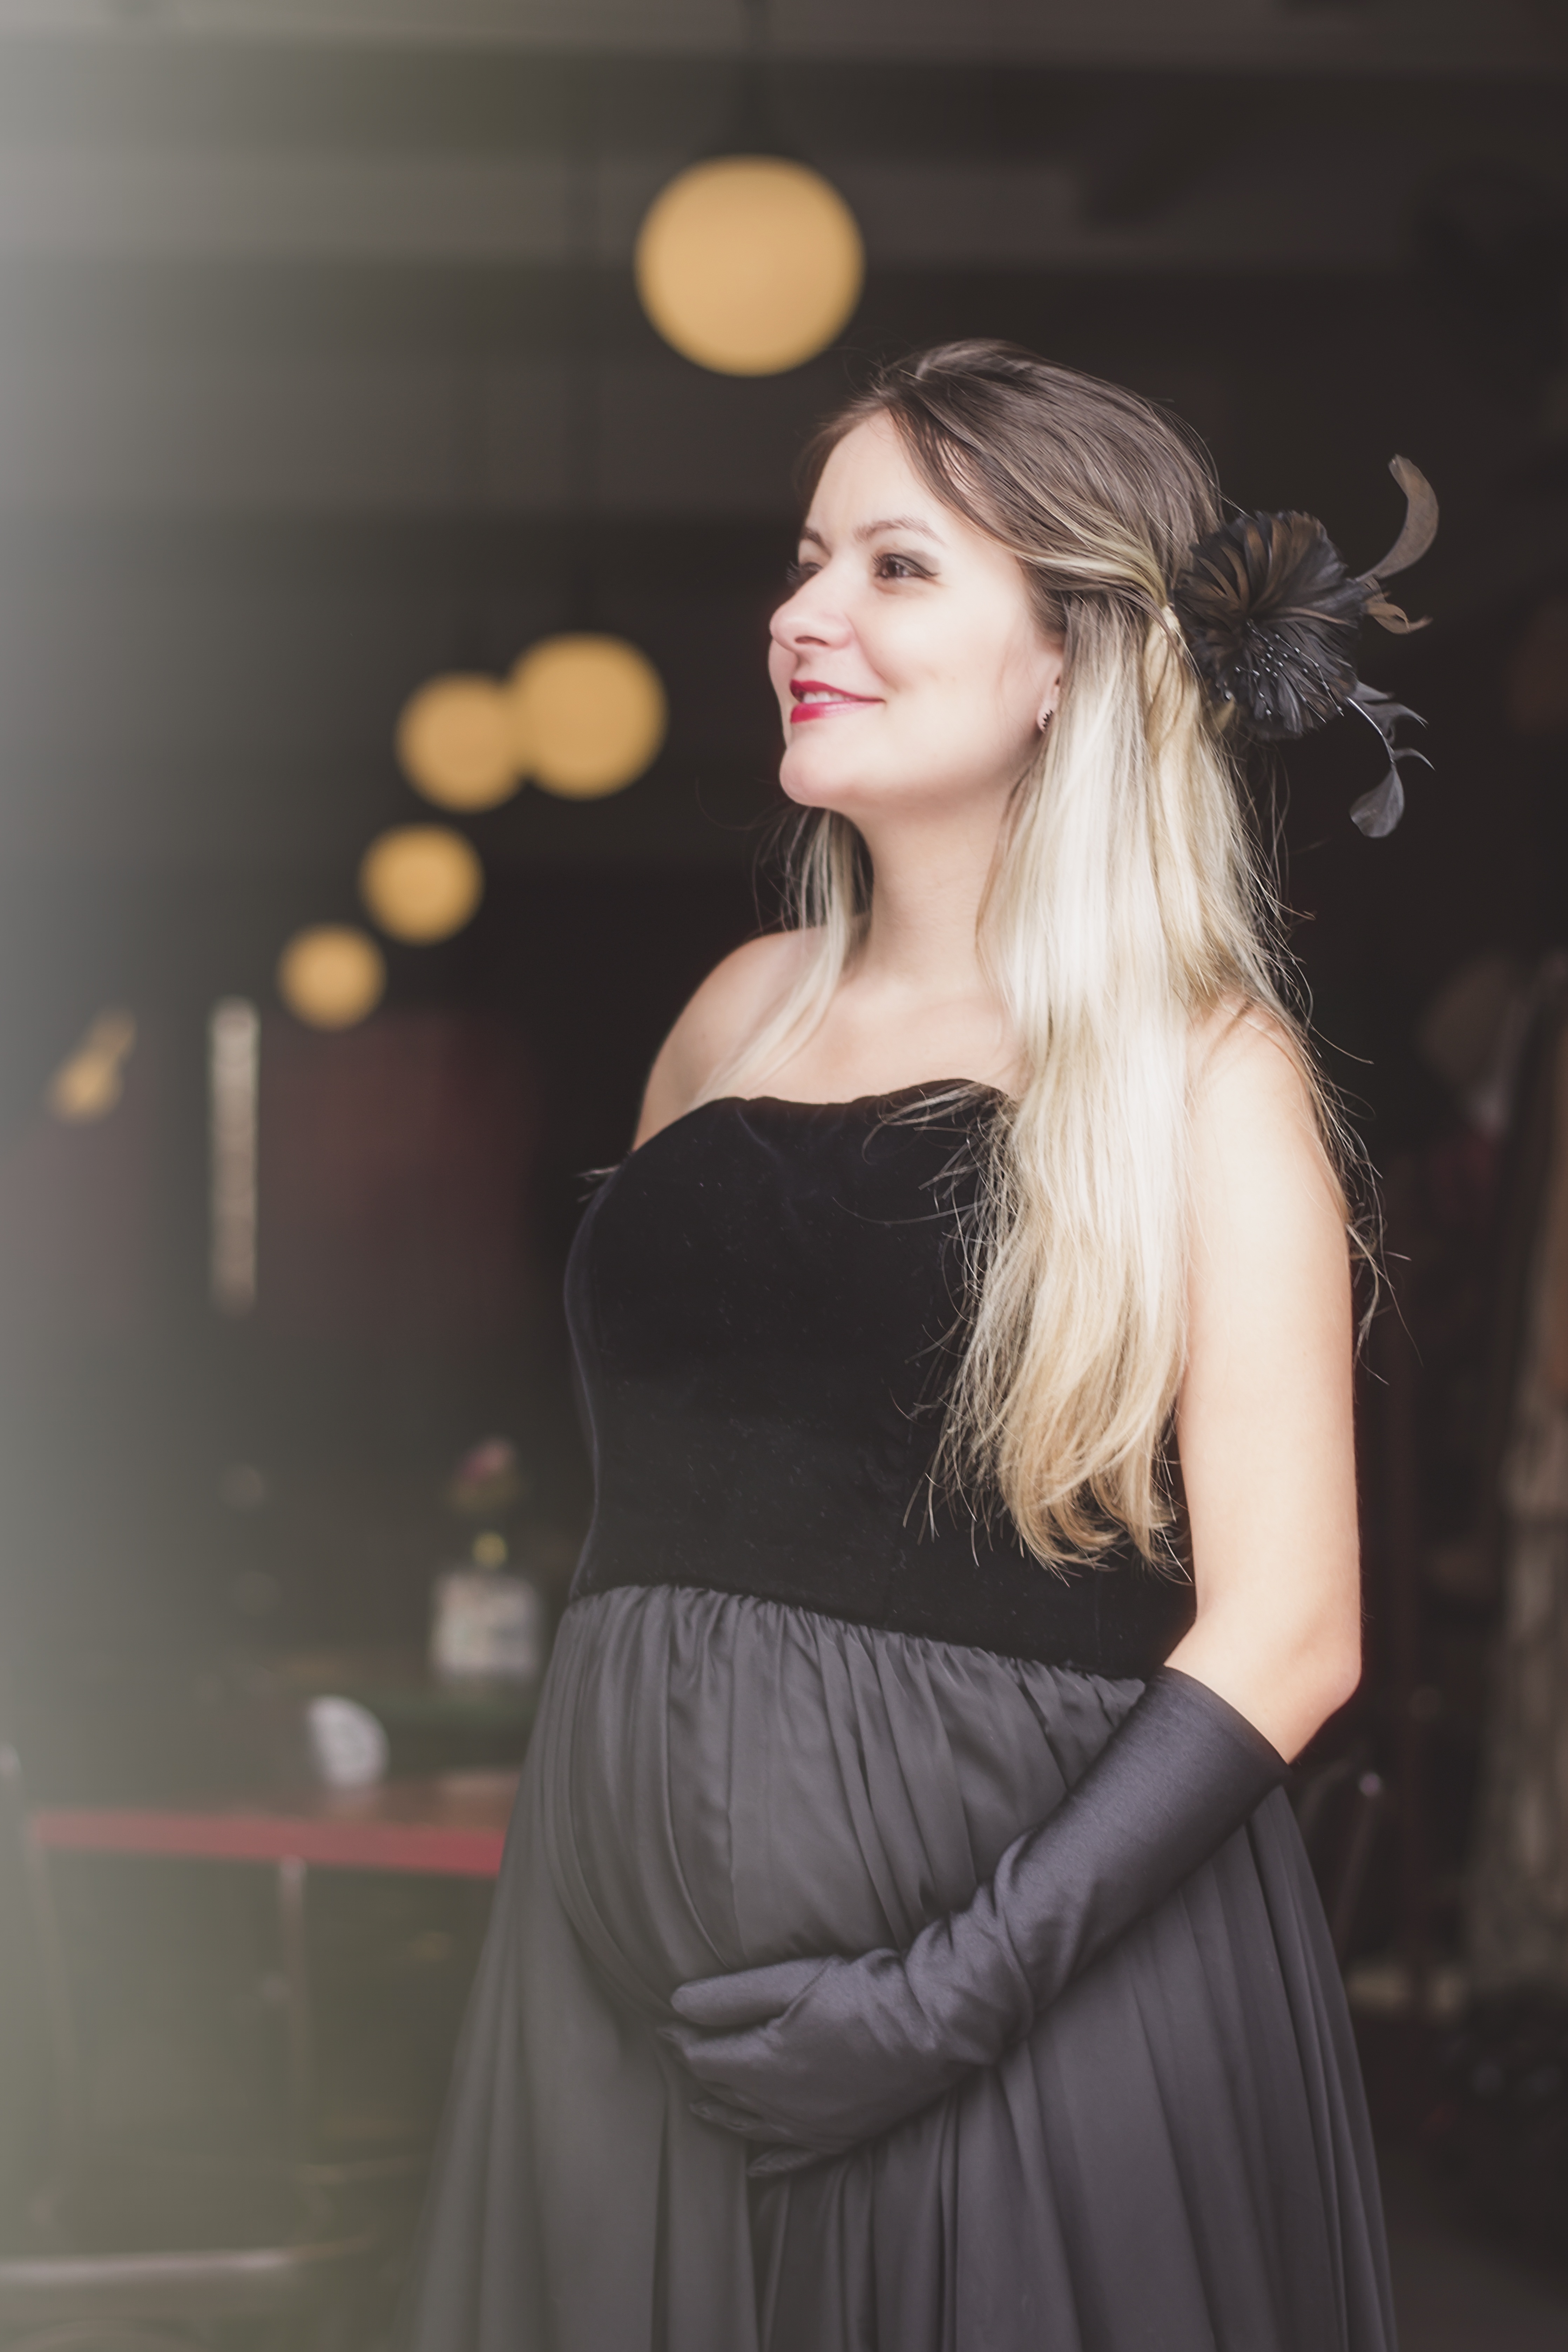
person, girl, woman, hair, photography, vintage, retro, time, female, waiting, portrait, model, fashion, clothing, black, lady, baby, hairstyle, mom, long hair, pregnancy, family, dress, mother, happiness, pregnant, belly, beauty, joy, gown, months, essay, photo shoot, breastfeeding, brown hair, pregnant woman, new life, expecting a baby, vintage pregnant, big belly, book pregnant, pregnant book, pictures pregnant, pregnant photos, formal wear, portrait photography, little black dress, supermodel, cocktail dress